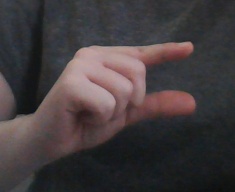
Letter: dal